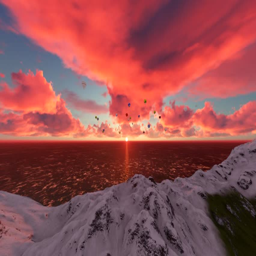
3d animation of a sunset with many hot air balloons